Sheikh Hasina

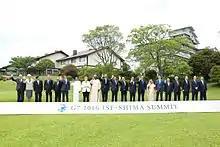
Hasina with G7 Leaders and guests, Shima Kanko Hotel in Japan, 2016

On 6 November 2008, Hasina returned to Bangladesh to contest the 2008 general election scheduled for 29 December. She decided to participate in the parliamentary election under the banner of the "Grand Alliance" with the Jatiya Party, led by Hussain Muhammad Ershad, as its main partner. On 11 December 2008, Hasina formally announced her party's election manifesto during a news conference and vowed to build a "Digital Bangladesh" by 2021.